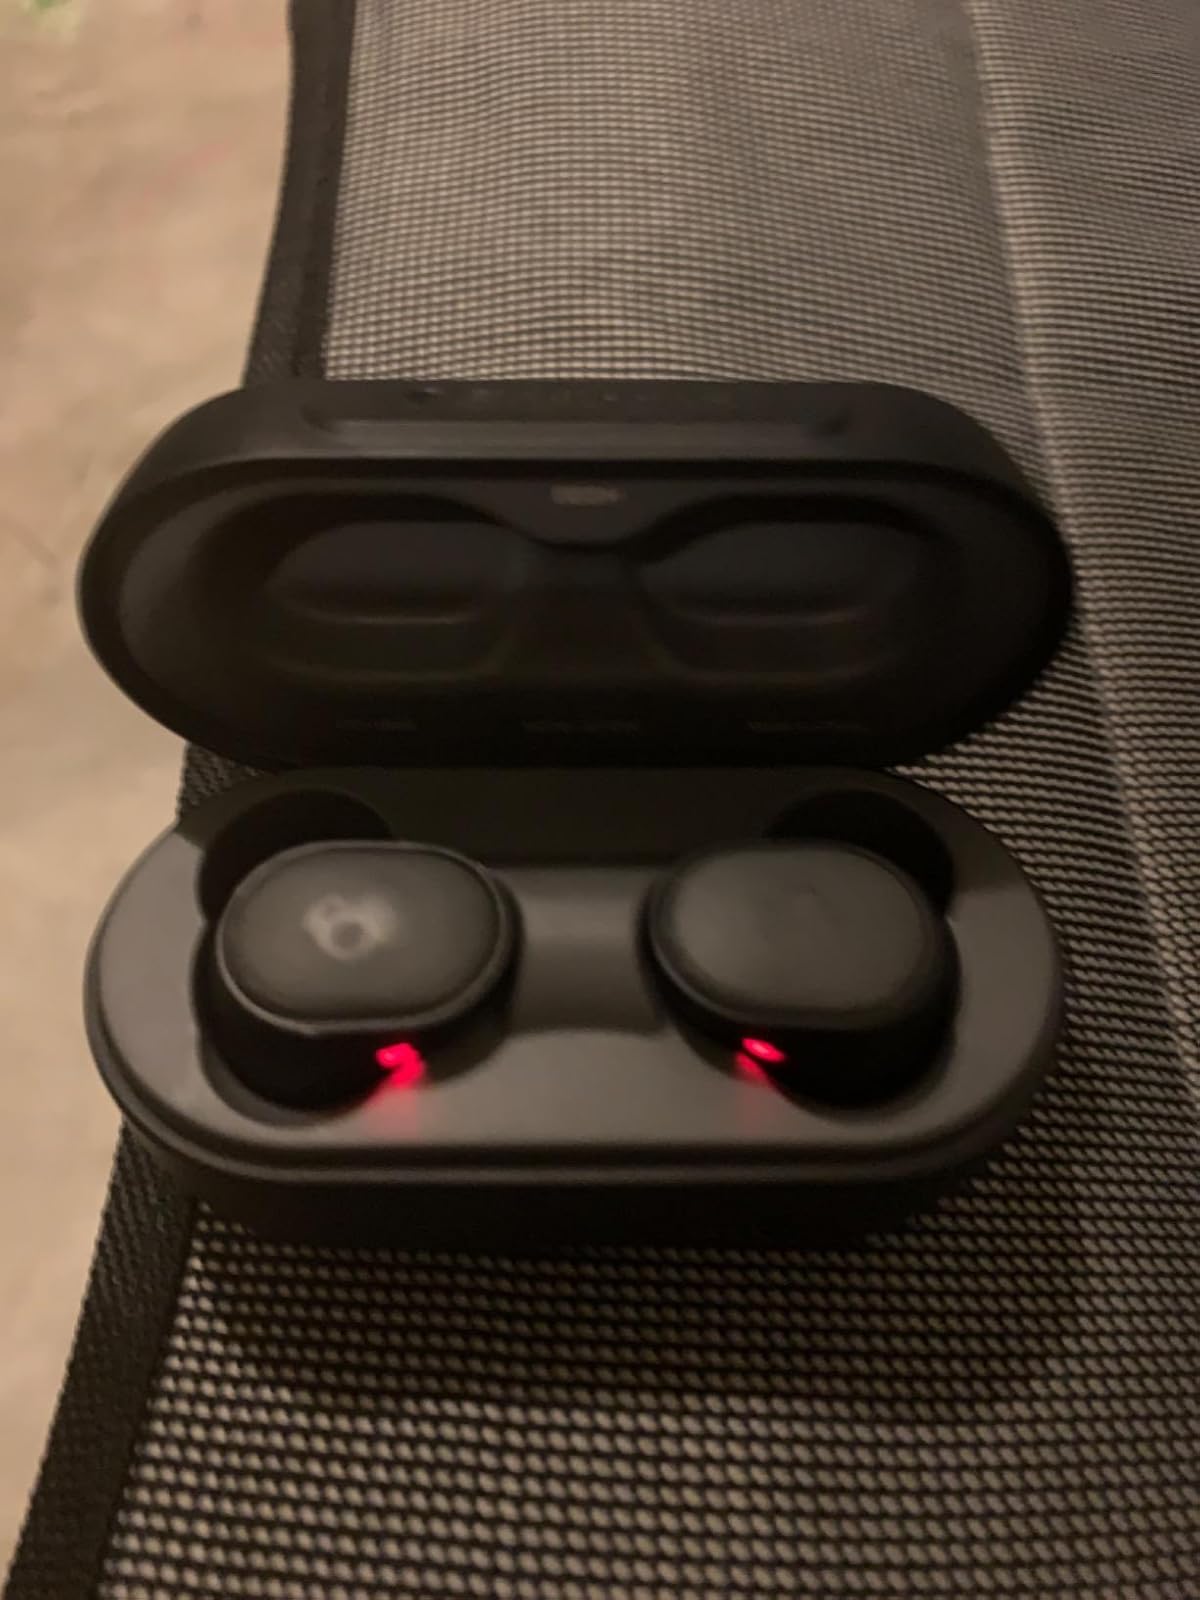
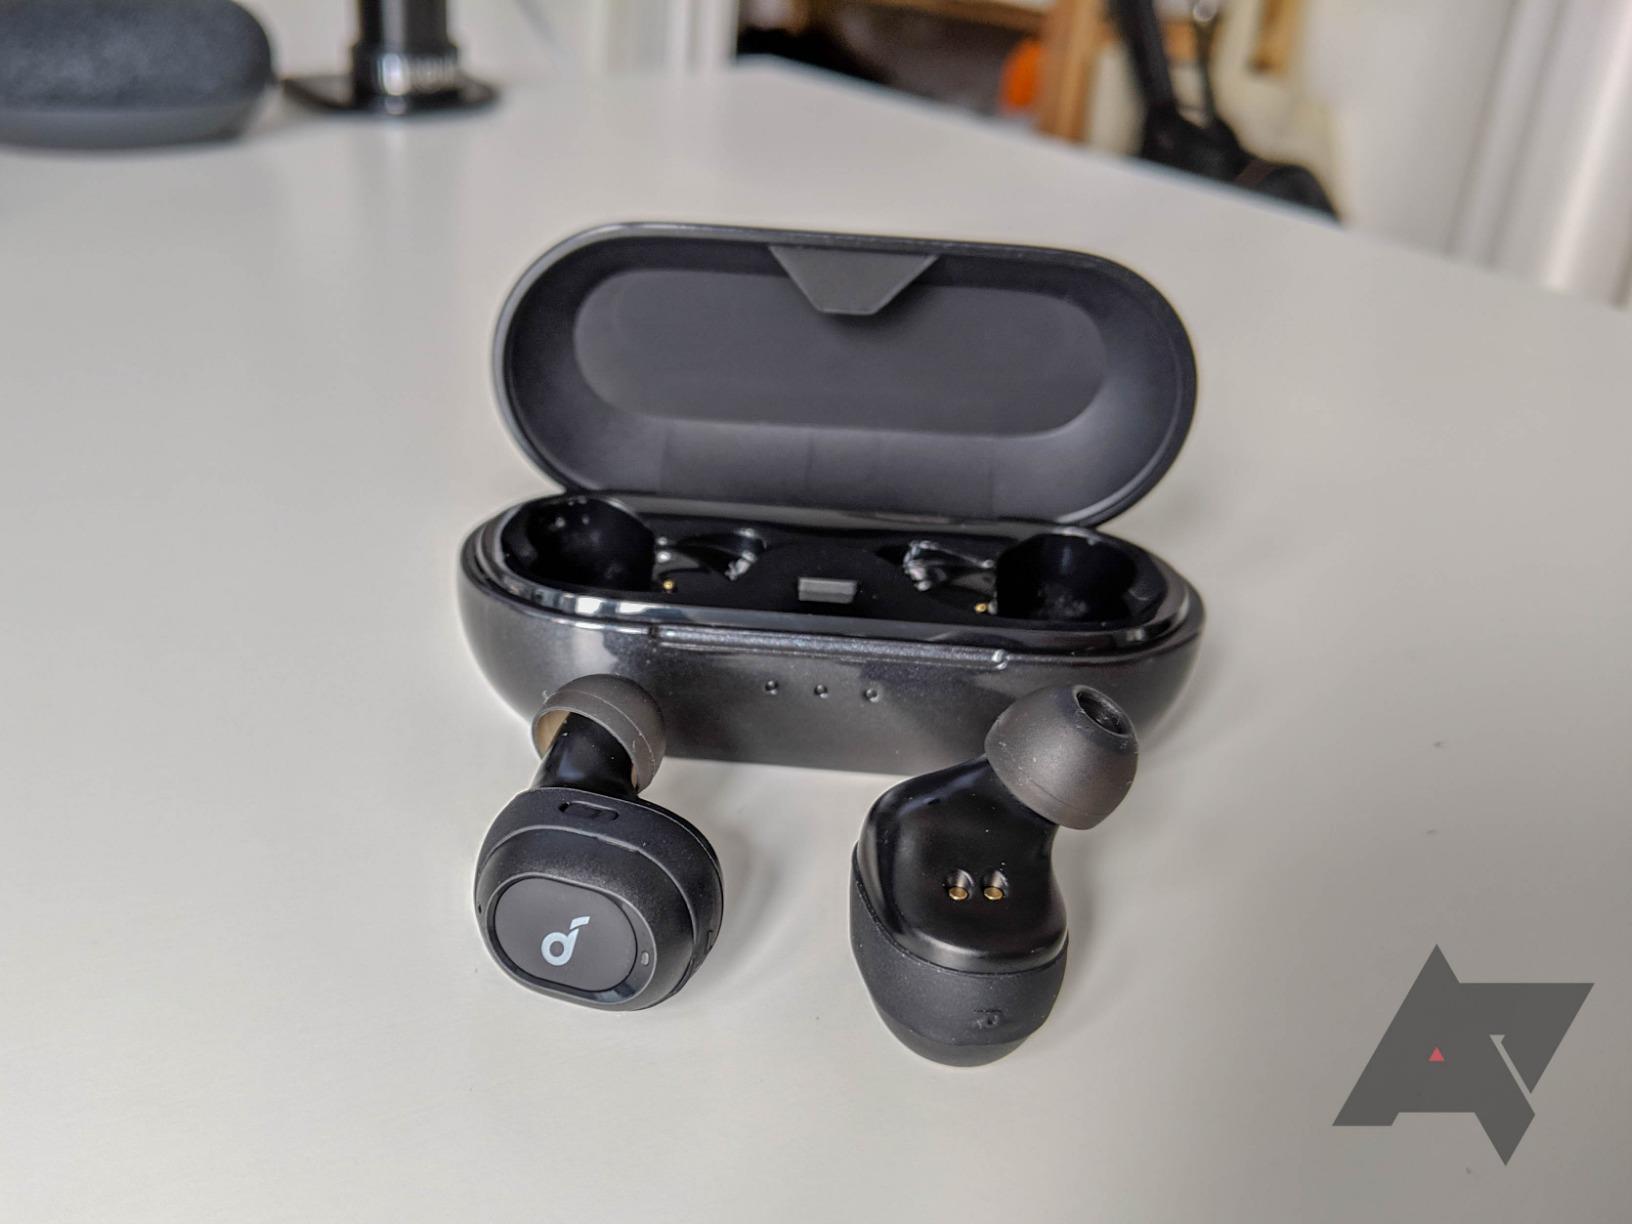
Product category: earbuds
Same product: no